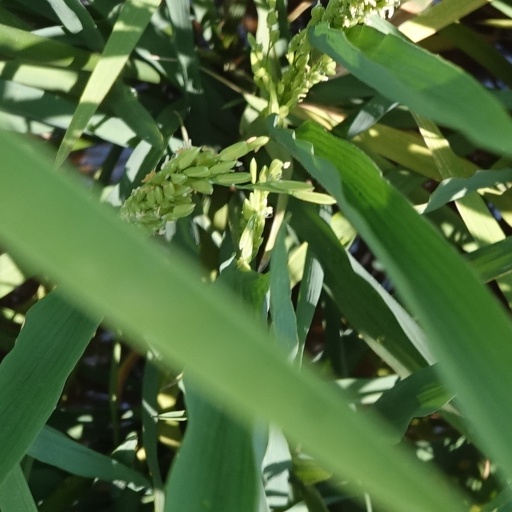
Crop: rice